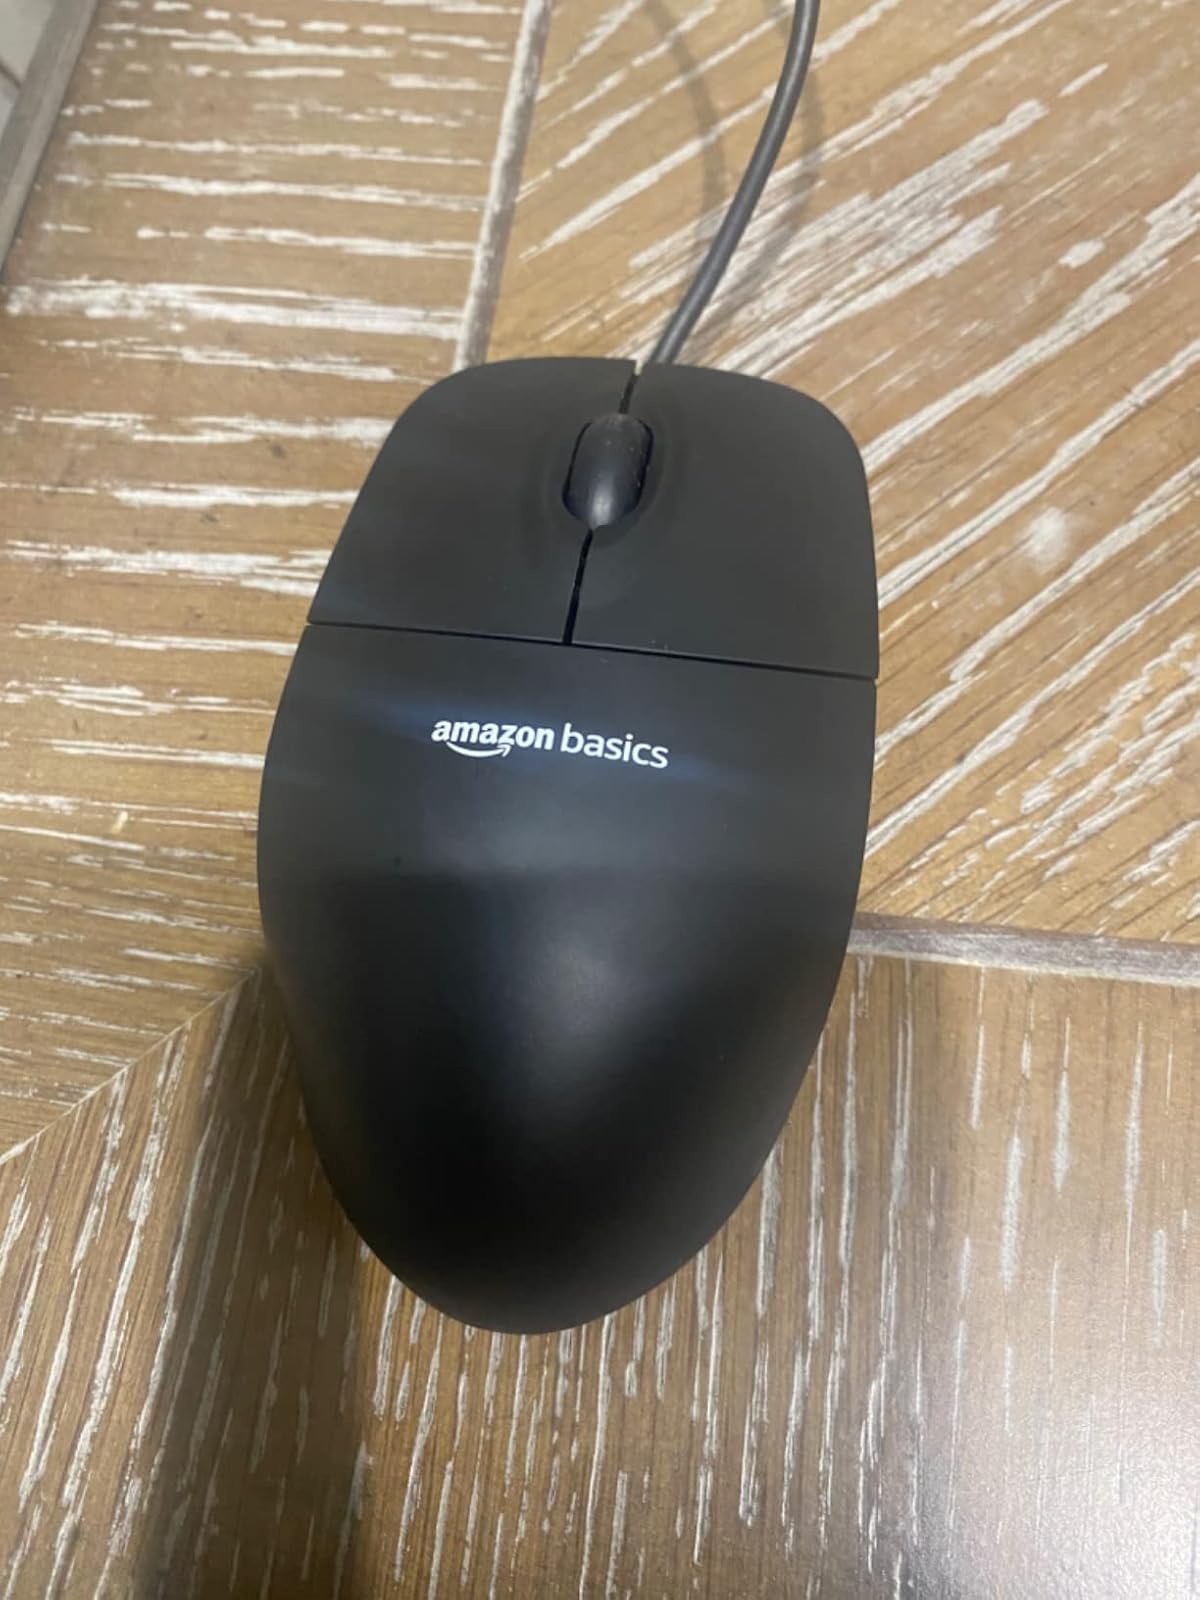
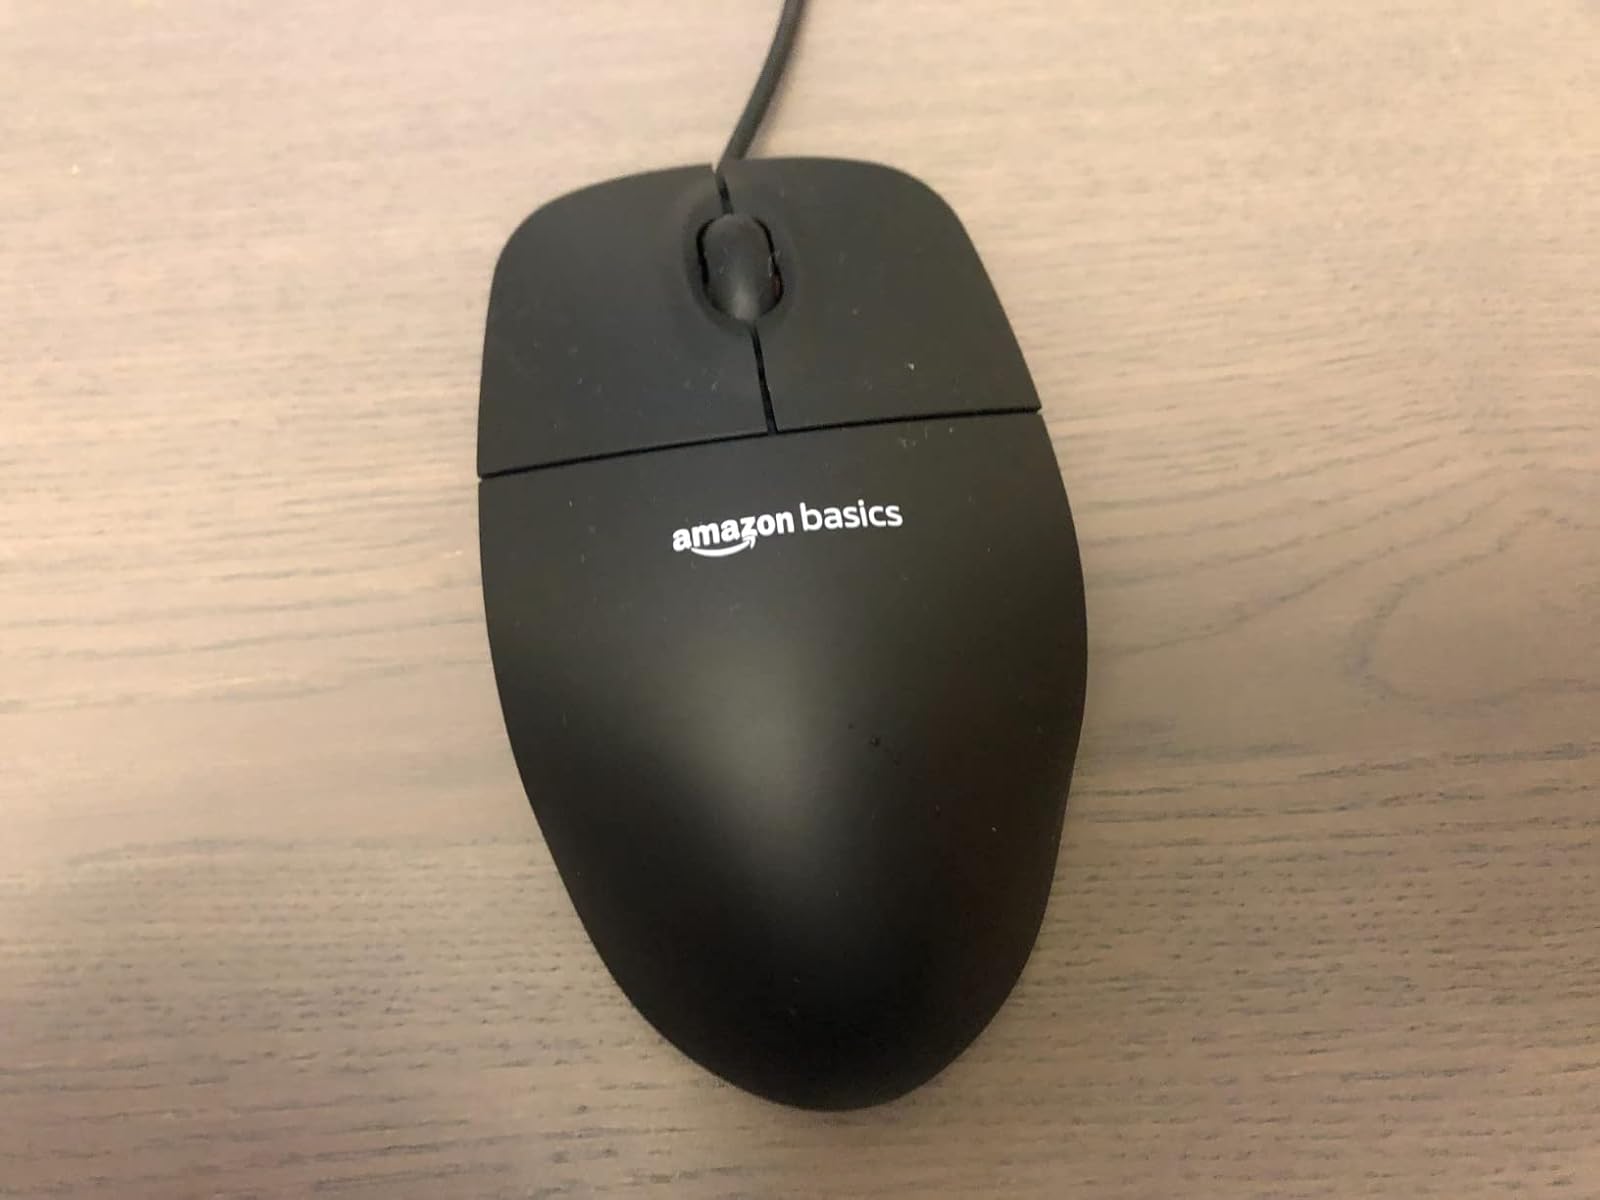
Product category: mouse
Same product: yes